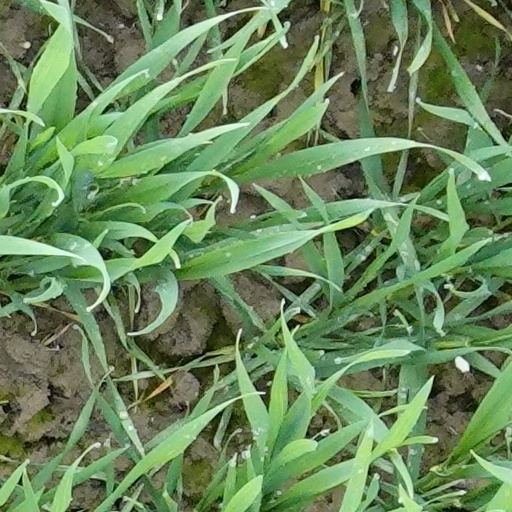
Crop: wheat